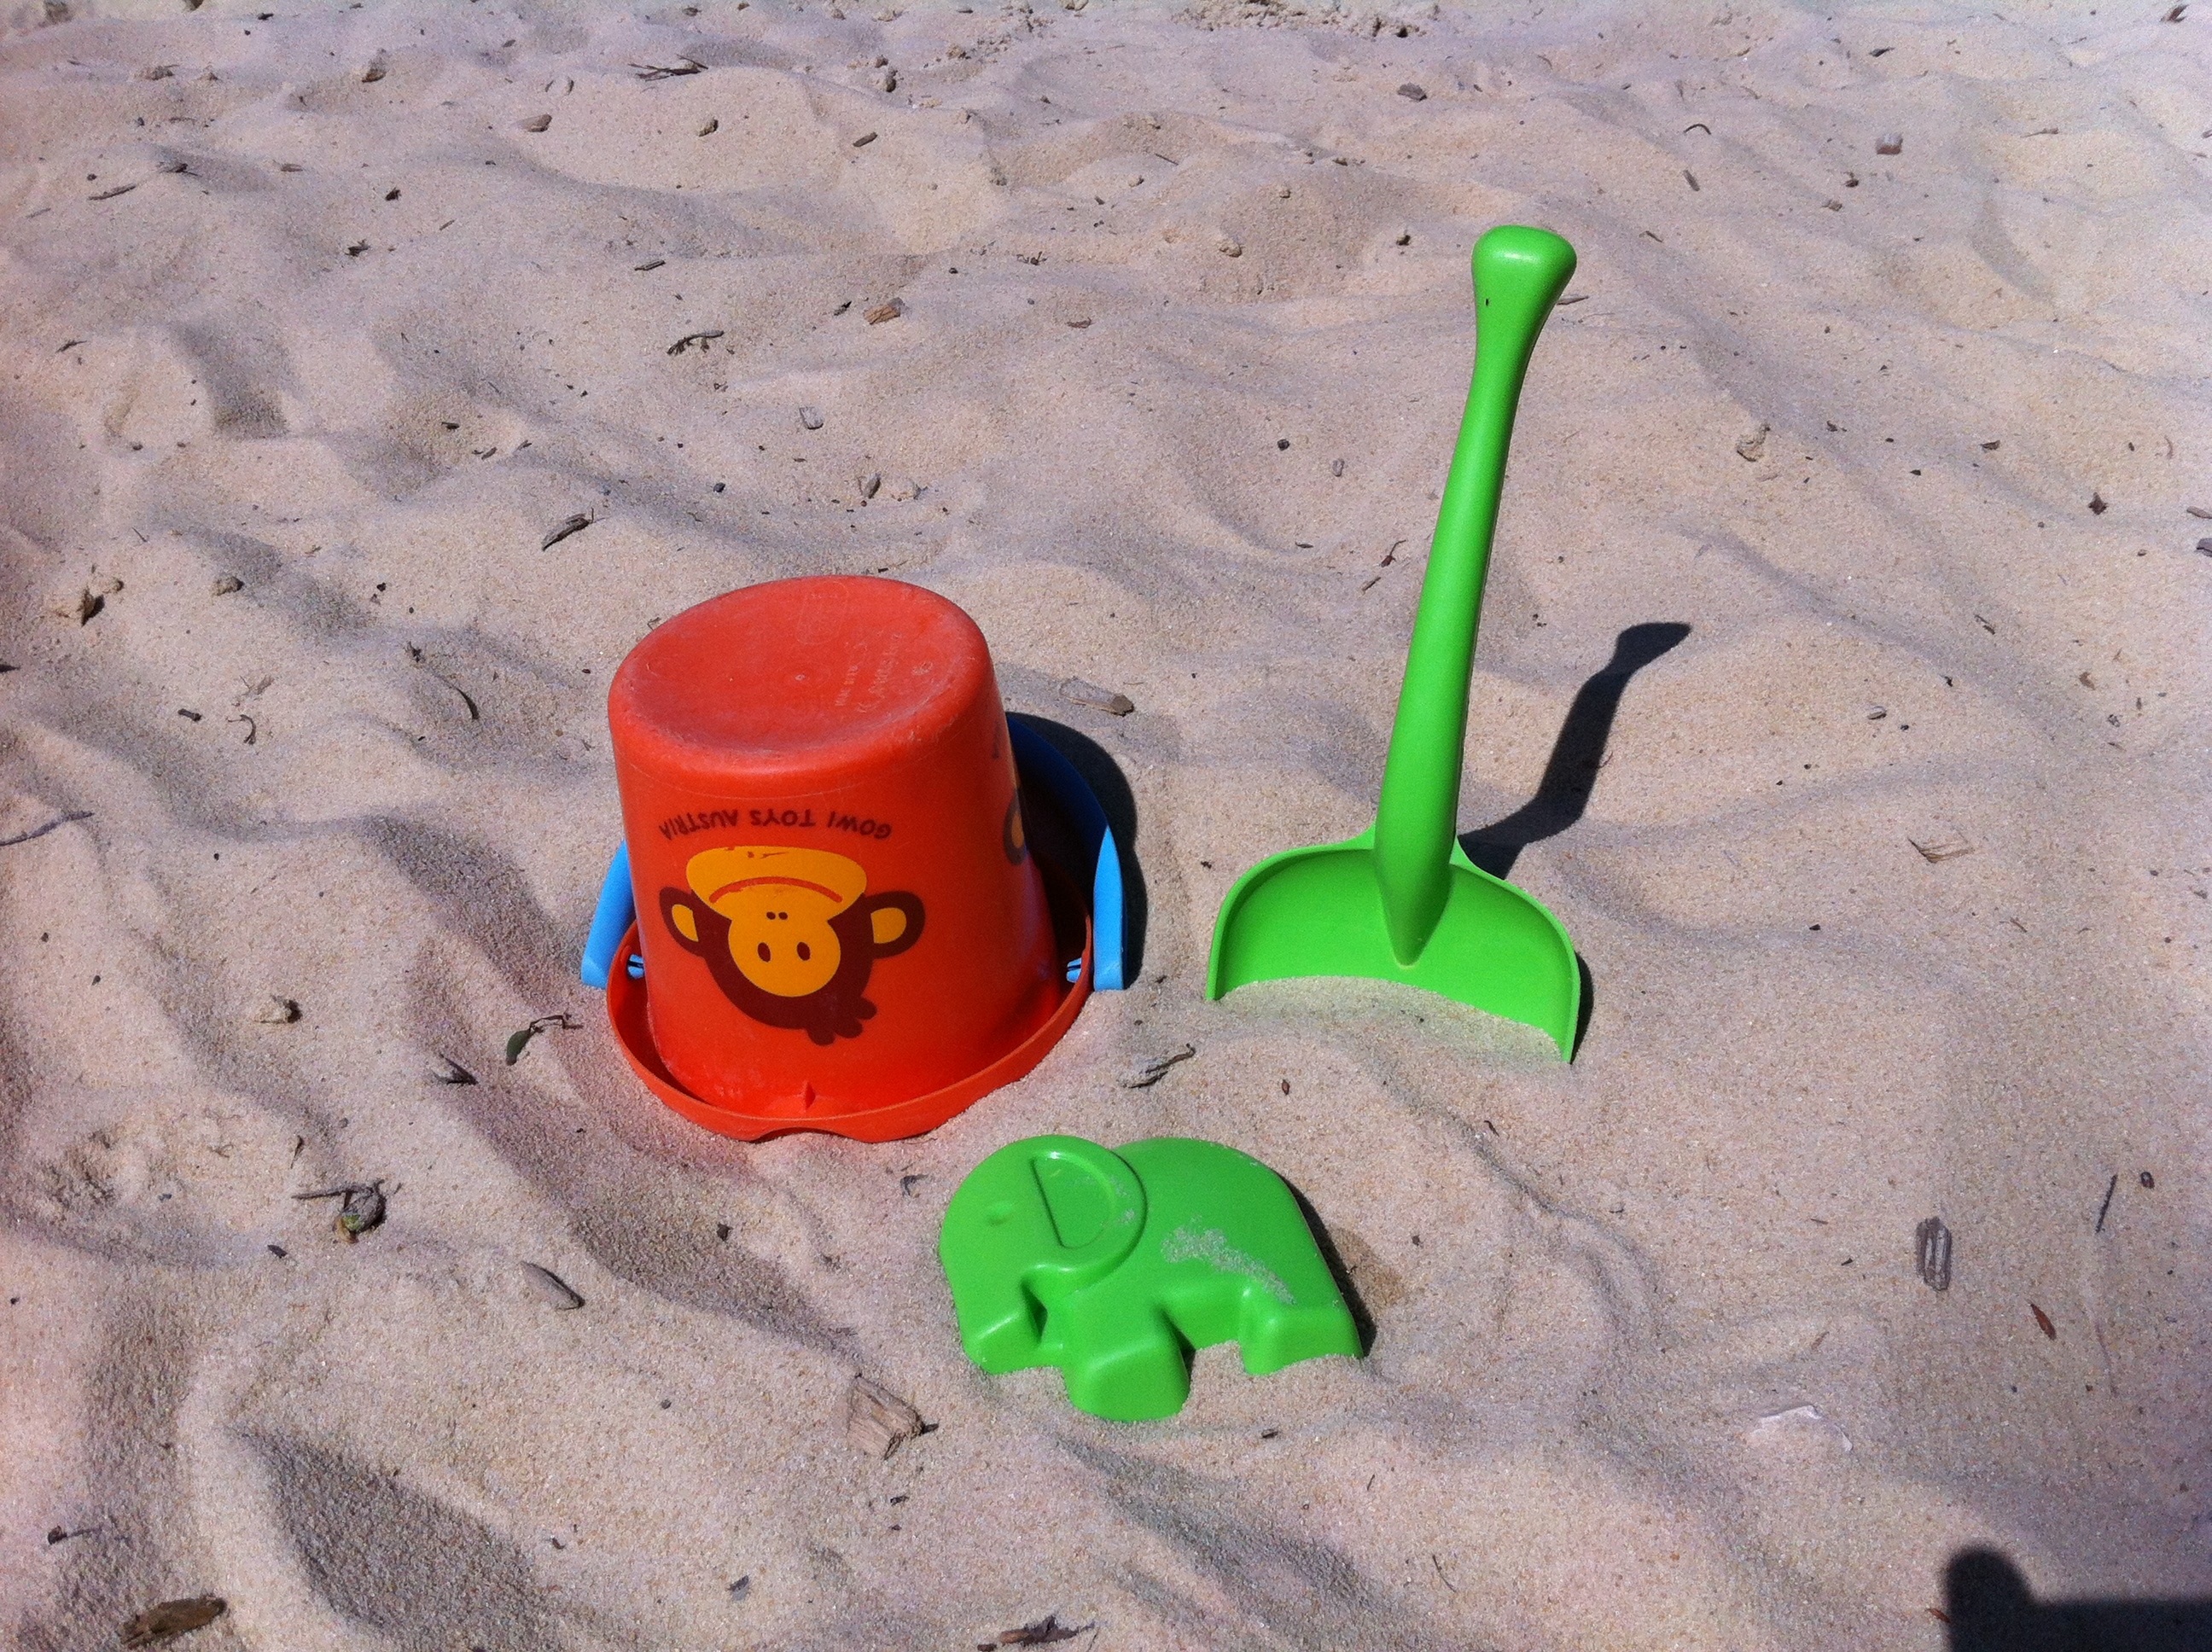
sand, plastic, green, color, holiday, toy, material, bucket, art, toys, blade, form, sand pit